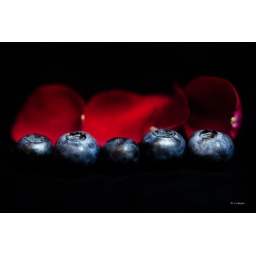
Blueberries and red rose petals in a row